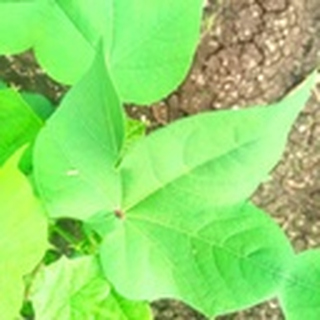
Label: healthy_cotton